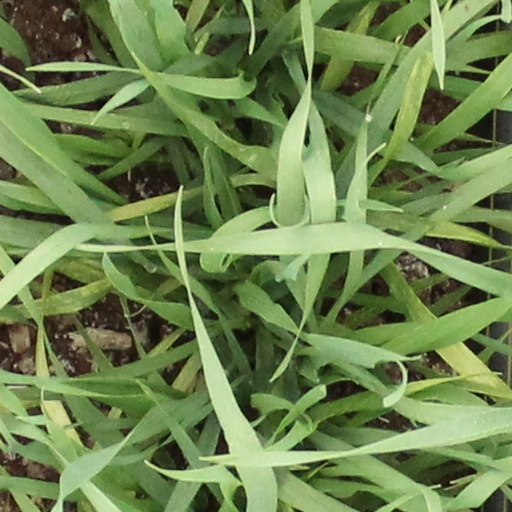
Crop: wheat